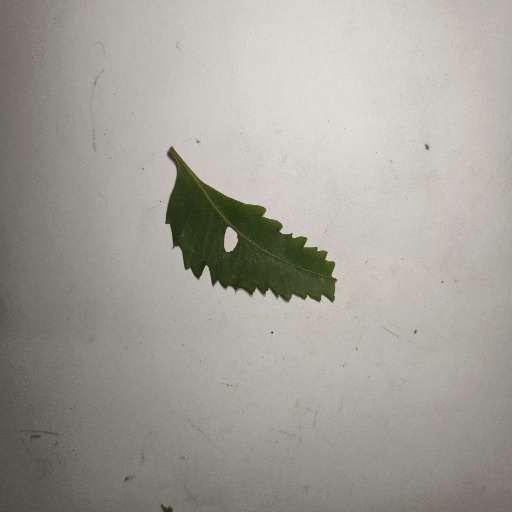
Species: Neem
Leaf condition: Shot Hole Leaf